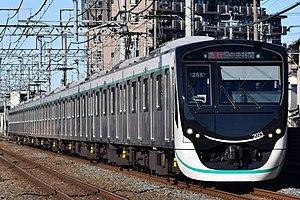
La ligne Tōkyū Den-en-toshi est une ligne ferroviaire de la compagnie privée Tōkyū dans la région de Kantō au Japon. Elle relie la gare de Shibuya à Tokyo à celle de Chūō-Rinkan dans la préfecture de Kanagawa. C'est une ligne avec un fort trafic de trains de banlieue.
La Tōkyū Corporation communément appelée Tōkyū est une entreprise privée qui gère des lignes ferroviaires dans l'ouest et le sud-ouest de Tokyo et Kanagawa au Japon. La compagnie a été fondée en 1922 et son siège social est à Shibuya.